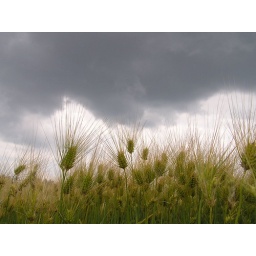
wheat field under rainy cloud